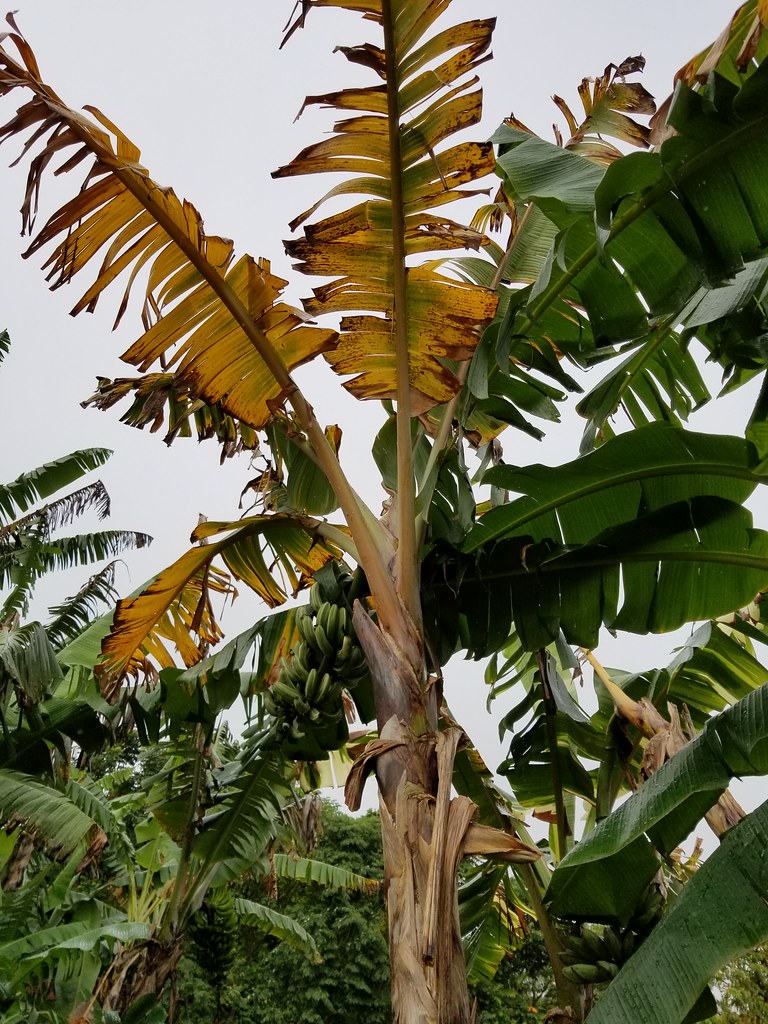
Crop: unknown
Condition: banana_banana_panama_disease